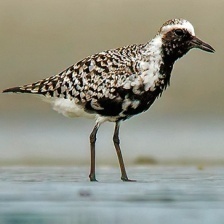
Species: GREY PLOVER
Scientific name: PLUVIALIS SQUATAROLA